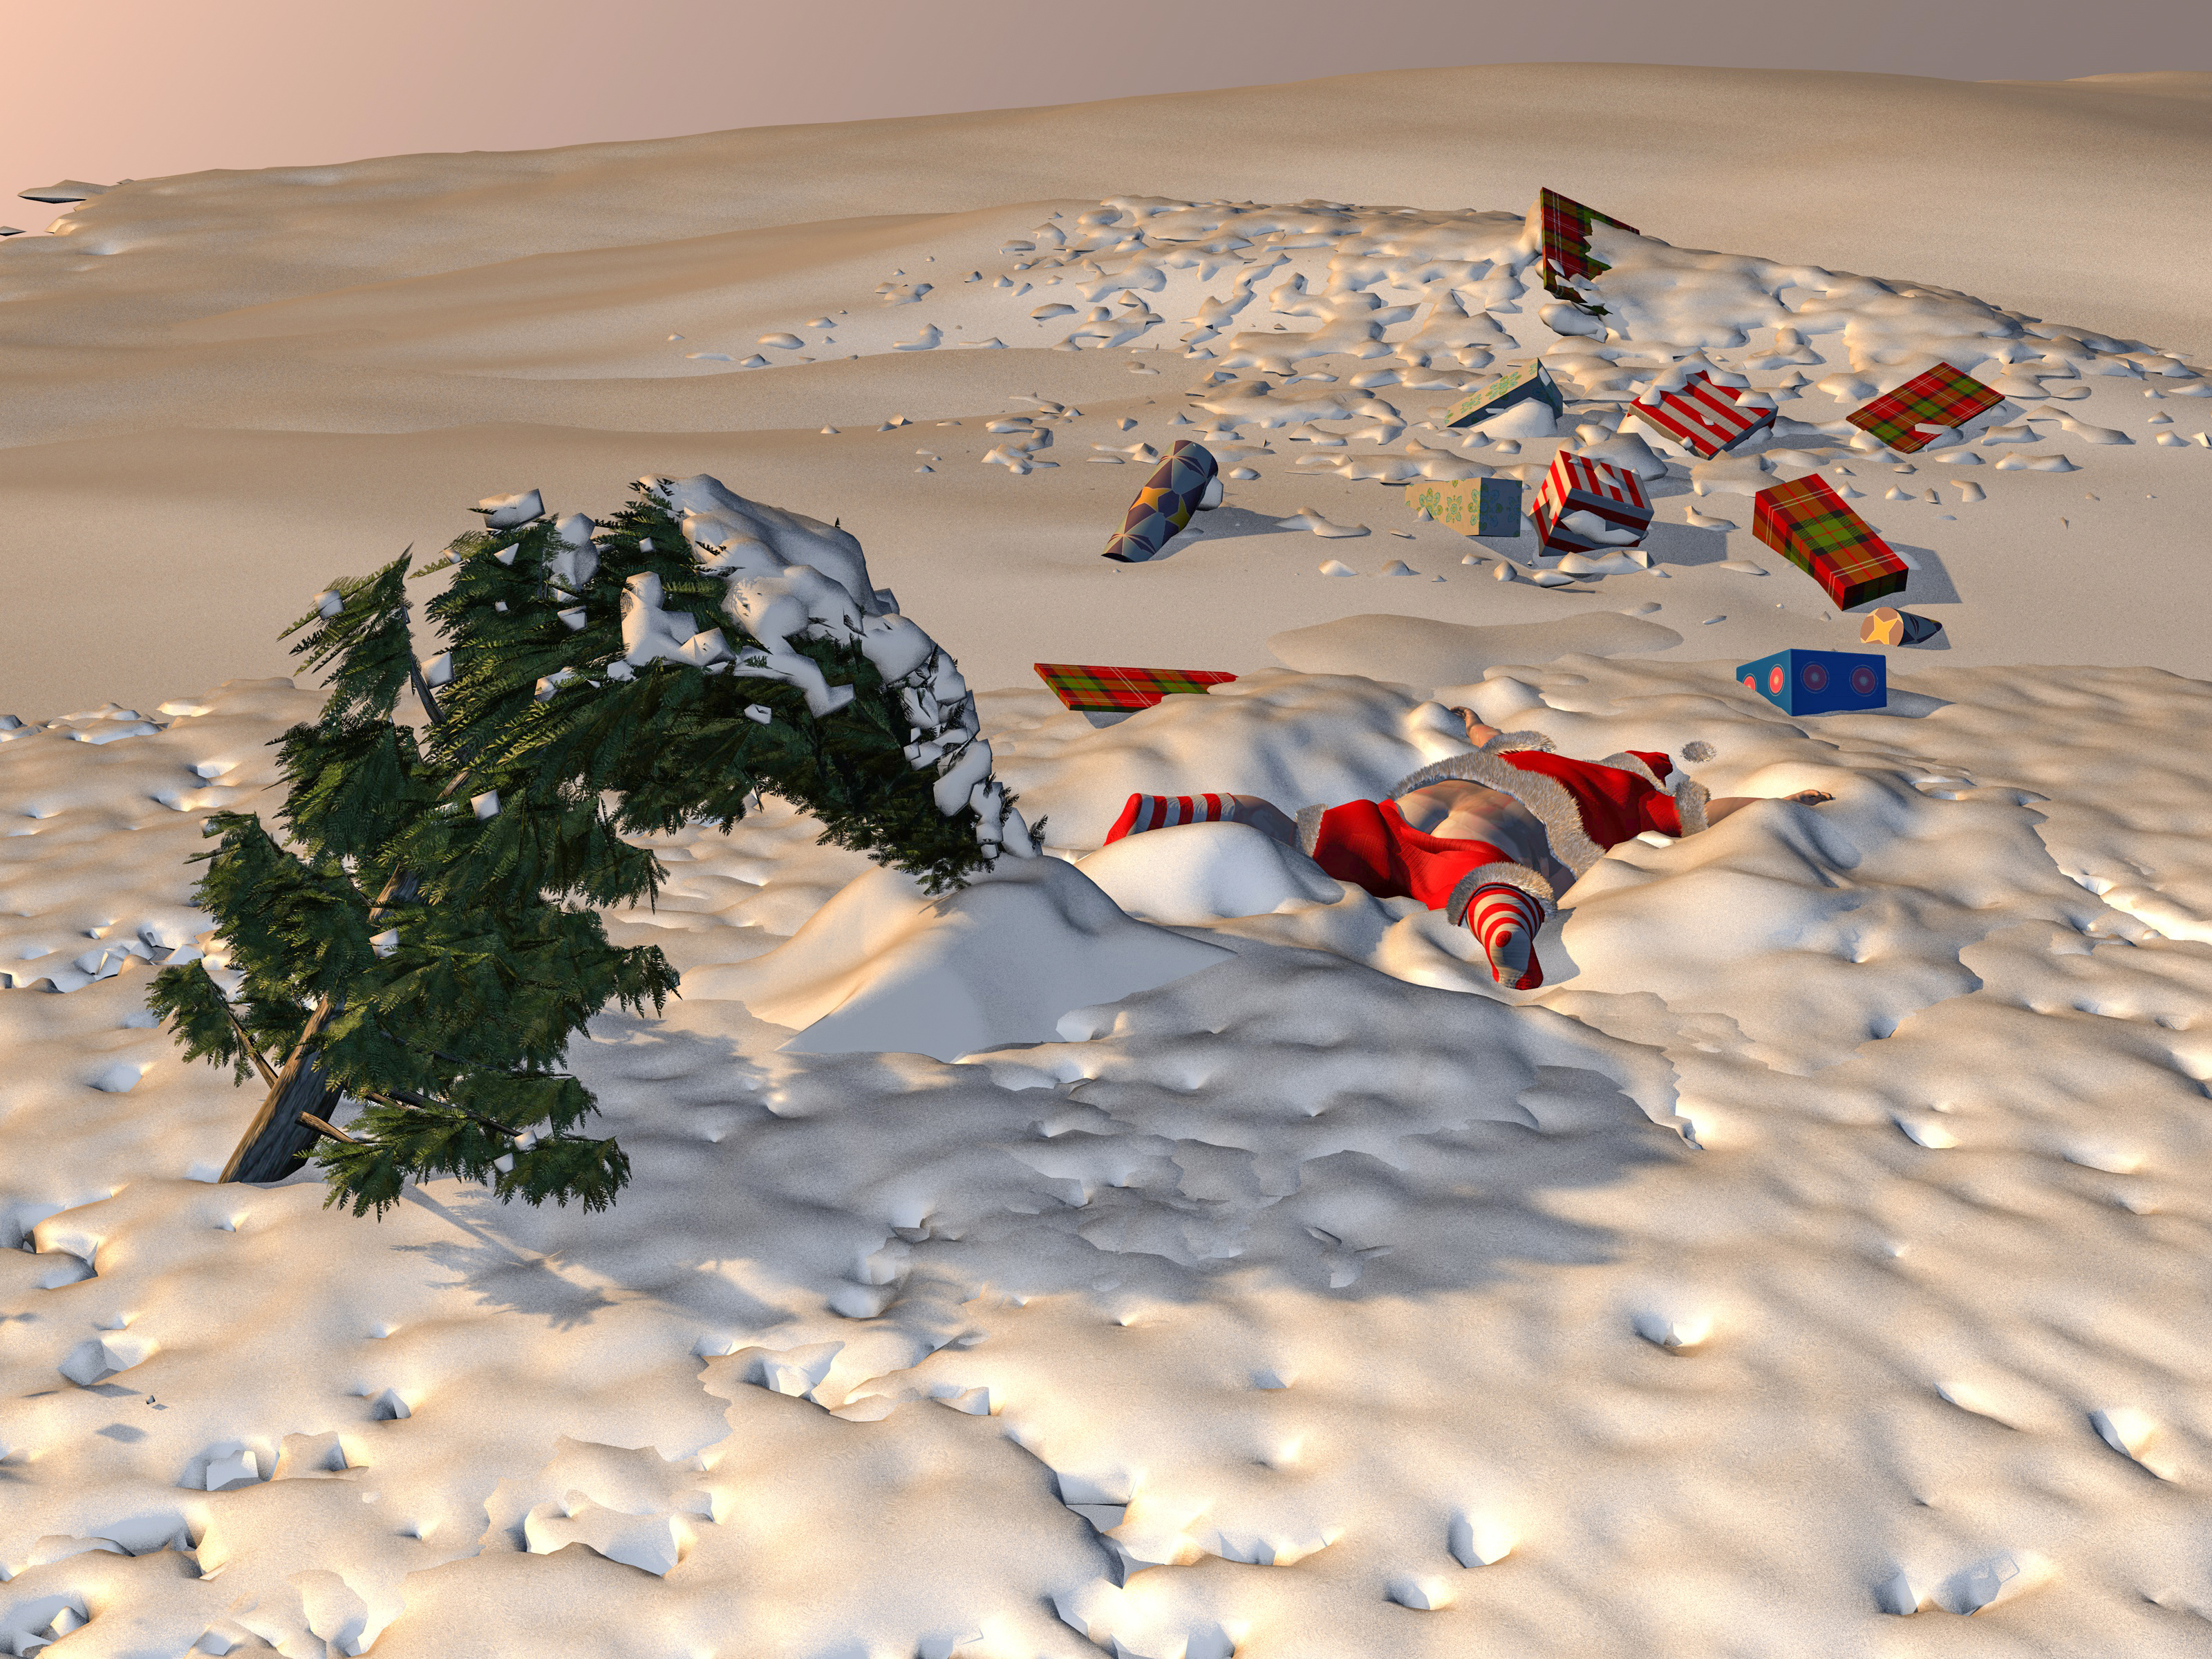
santa, crash, tree, snow, fall, ecoregion, world, natural environment, slope, freezing, glacial landform, ice cap, landscape, geological phenomenon, winter, recreation, aeolian landform, nunatak, mountain range, dune, polar ice cap, glacier, erg, shadow, arctic, rock, adventure, ocean, sand, air travel, summit, aerial photography, winter sport, tundra, hill, extreme sport, wind, soil, massif, ice, desert, sahara, fun, piste